Gods and Generals (film)

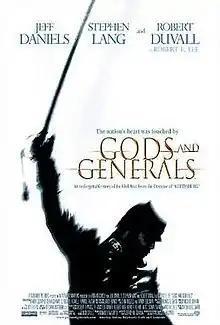
Theatrical release poster

Gods and Generals is a 2003 American epic war drama film written and directed by Ronald F. Maxwell. It is adapted from the 1996 novel by Jeffrey Shaara and prequel to Maxwell's 1993 film "Gettysburg". Most of the film was personally financed by media mogul Ted Turner. The film follows the story of Stonewall Jackson from the beginning of the American Civil War to his death at the Battle of Chancellorsville.